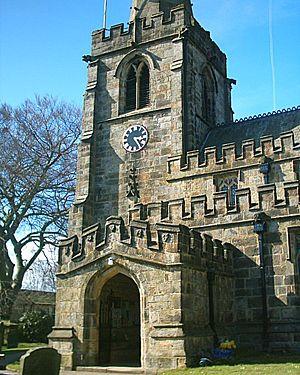
Hathersage est un village du Peak District dans le Derbyshire, en Angleterre. Il se situe sur la rive nord de la rivière Derwent, à environ 10 miles à l'ouest de Sheffield. Son nom signifierait : « le bord de la bruyère » ; il est recensé dans le Domesday Book comme Hereseige.